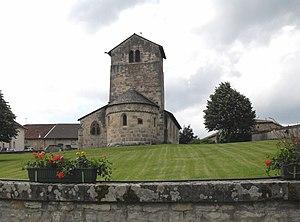
L'église Saint-Jean-Baptiste de Laviéville à Dompaire
Cet article recense les monuments historiques du département des Vosges, en France.
Dompaire est une commune française située dans le département des Vosges, en région Grand Est.